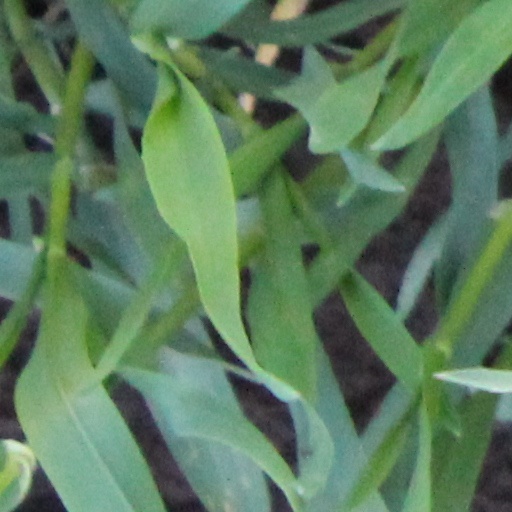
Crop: wheat